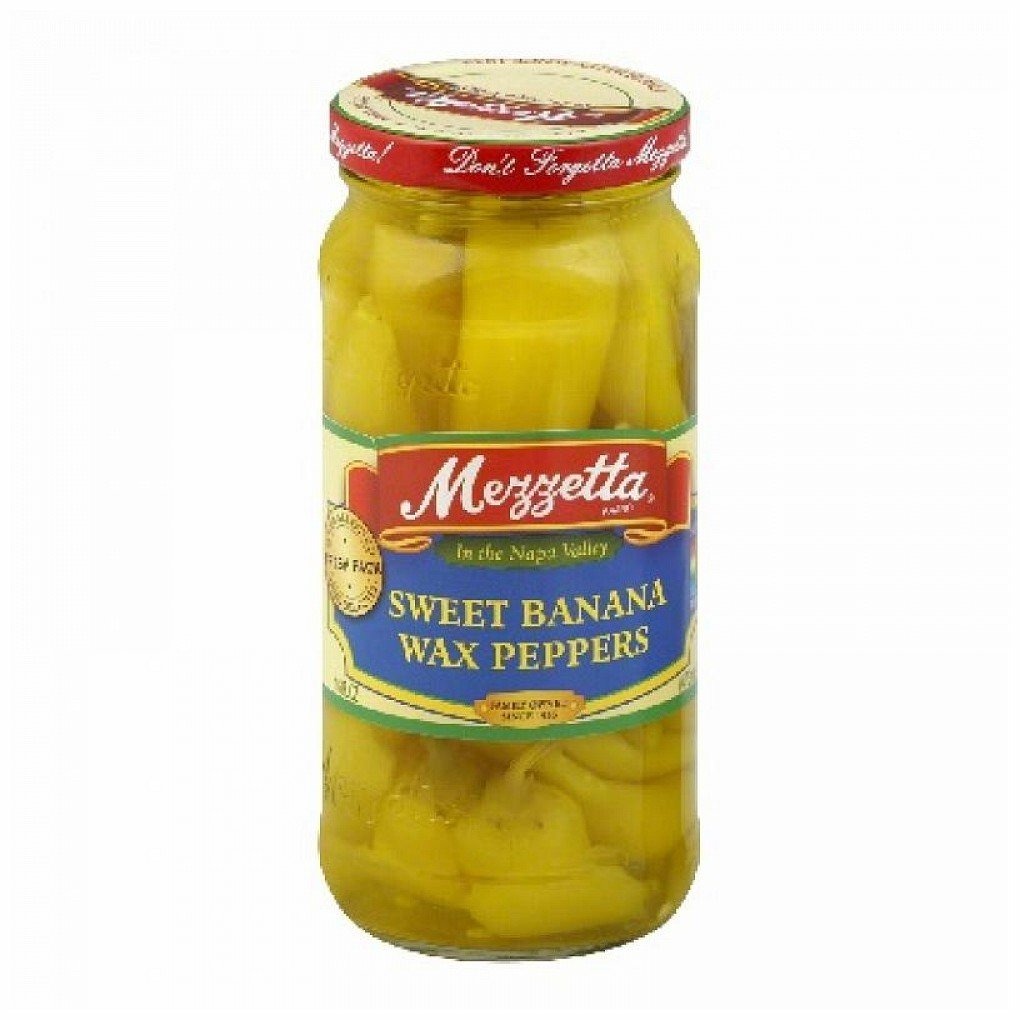
Item Name: Mezzetta BG15780 Mezzetta Sweet Banana Pepper - 6x16OZ
Value: nan
Unit: None

Price: 31.77